Wah Wah (album)

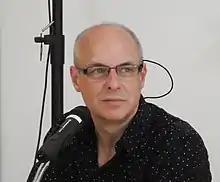
Producer Brian Eno requested that James record an album based solely on their studio improvisations.

James released their fourth studio album "Seven" in 1992 to critical and commercial acclaim. Lead single "Born of Frustration" became their biggest hit in the United States at the time, becoming a Top 5 hit on modern rock radio, and the band opened for Neil Young on the tour supporting his most recent album, "Harvest Moon". The band spent the rest of the year touring before reconvening to begin work on their next album, "Laid" (1993). The band's tour with Young had proven influential on the album, especially because Young requested they play acoustically, something James had never done outside of radio sessions. The band's new stripped down approach for the album was helped by its producer Brian Eno. Working with Eno was a career long dream for the band, who had been trying to work with Eno since their first album, "Stutter" (1986); the band had sent demos of the song that would feature on "Stutter" to Eno's management but the band did not hear a reply, and they had consistently tried to work with him since. In the early stages of writing "Laid", Booth addressed a person letter to Eno with a cassette of demos, and was surprised when Eno phoned him back, agreeing to produce the album.